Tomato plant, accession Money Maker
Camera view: horizontal (90 deg, fisheye); turntable rotation: 120 degrees
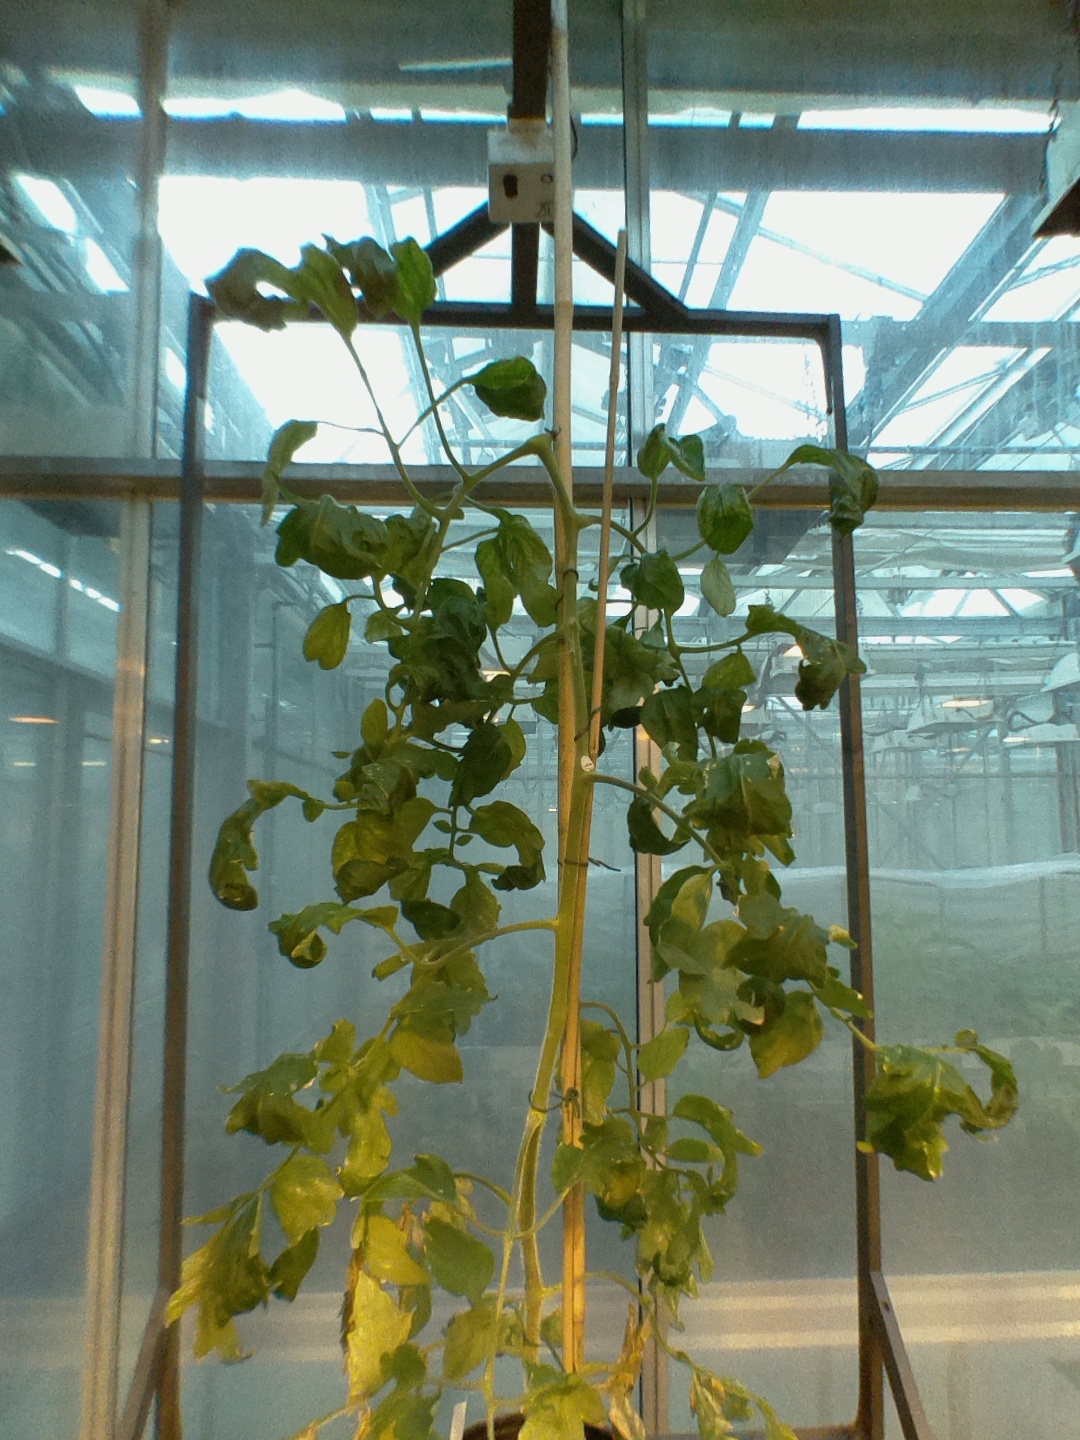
BBCH growth stage 29: 90%-100% Side shoots formed